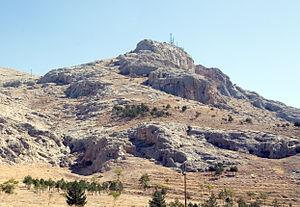
Rusa Iᵉʳ ou Rousa Iᵉʳ, roi de l'Urartu, est le fils et le successeur de Sarduri II, et règne de 735 à 714 av. J.-C.